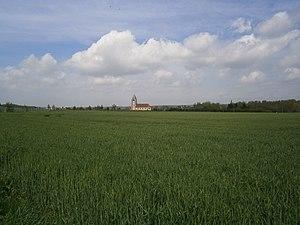
Hanches (28)
Hanches est une commune française située dans le département d'Eure-et-Loir en région Centre-Val de Loire.